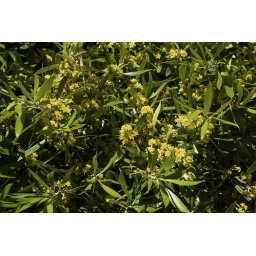
Species from AustraliaCommon street tree in San Francisco.